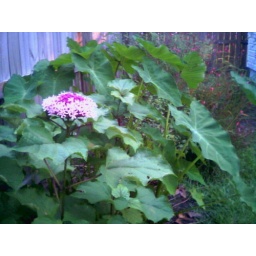
This is the same flower in the context of the garden with the elephant ears.